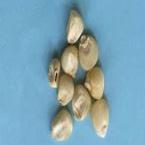
Maize quality: Good